Anandghan

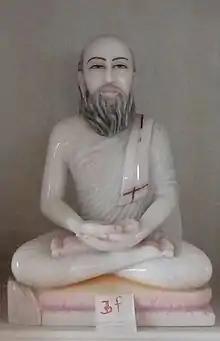
Idol in library of Lodhadham near Mumbai, Maharashtra

Ānandaghana was a 17th-century Śvetāmbara Jain monk, mystical poet and hymnist. Though very little is known about his life, his collection of hymns about philosophy, devotion and spirituality in vernacular languages are popular and still sung in Jain temples.